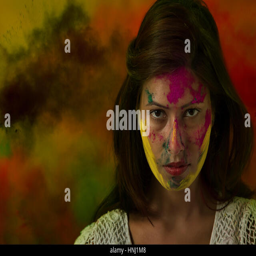
portrait of a girl at festival